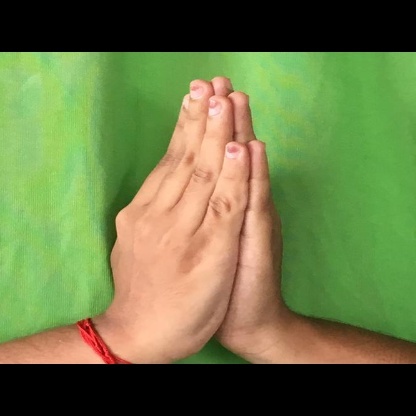
Mudra: Anjali